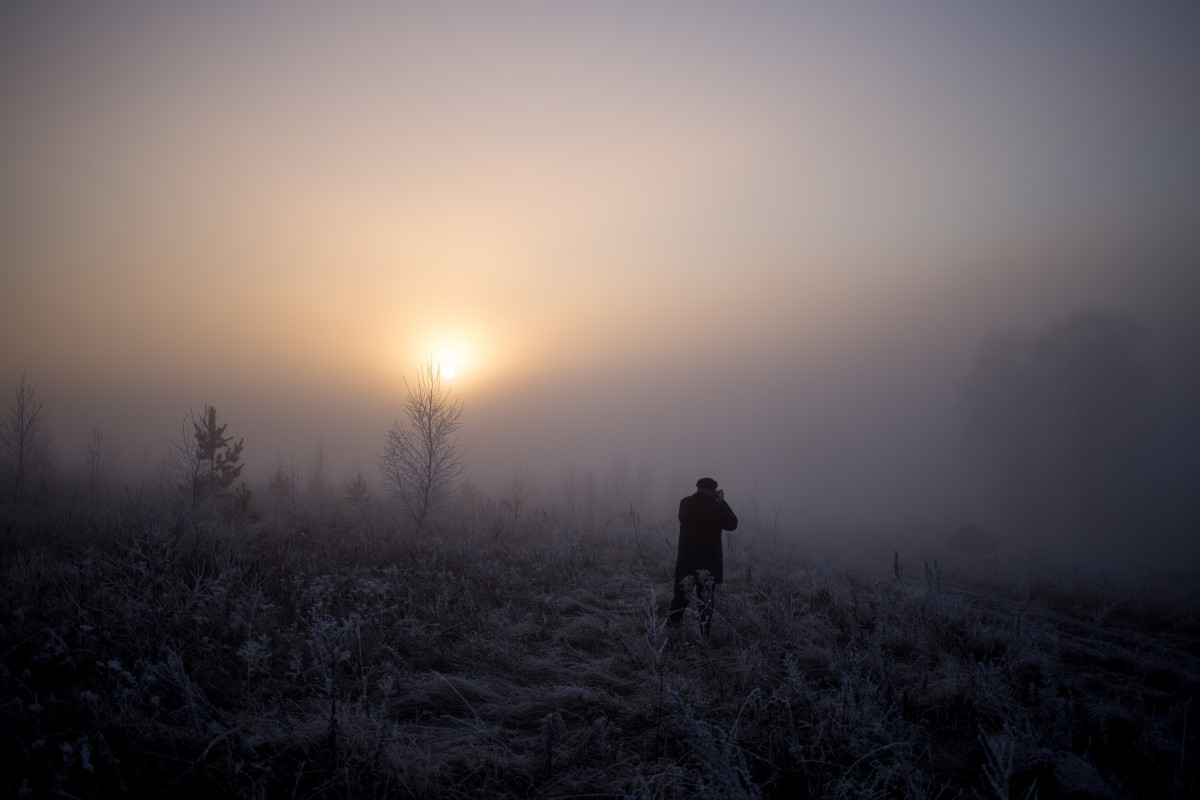
Tags: horizon, mountain, snow, winter, light, cloud, sun, fog, sunrise, sunset, mist, photographer, sunlight, morning, frost, dawn, atmosphere, dusk, evening, weather, darkness